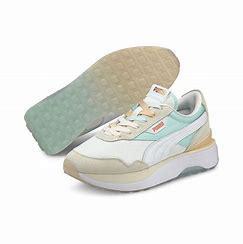
Brand: Puma
Model: Cruise Rider